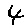
Label: 4